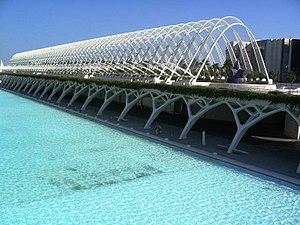
L'Umbracle est un petit jardin public qui fait partie de l'ensemble architectural formé par la Cité des arts et des sciences de Valence, conçu par l'architecte valencien Santiago Calatrava Valls. Il consiste en une promenade de palmiers couverte par une série de 55 arches fixes et 54 arches flottantes d'une hauteur de 18 mètres. L'ensemble est décoré de Trencadis blanc.
La Cité des arts et des sciences est un complexe culturel situé à Valence. C'est une entreprise publique appartenant à la Généralité valencienne.